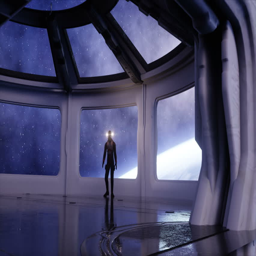
alone astronaut in futuristic spaceship , room .